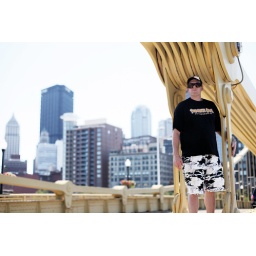
man trip to pitt. dwight standing on a bridge by pnc stadium. great city!